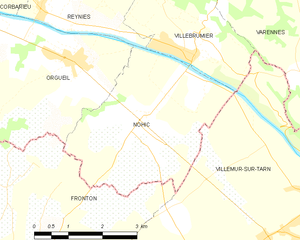
Carte des communes françaises Nohic
Nohic est une commune française située dans le département de Tarn-et-Garonne, en région Occitanie.